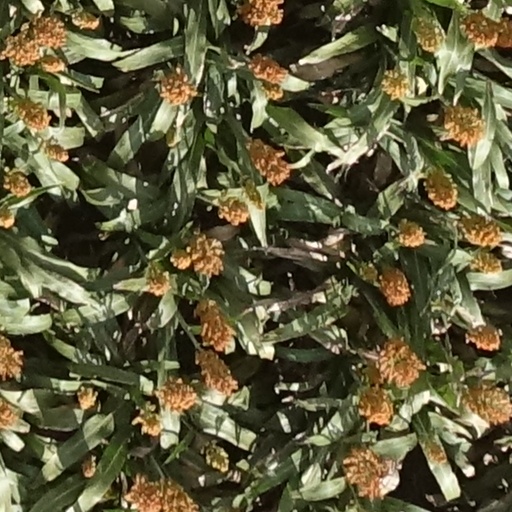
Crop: sorghum